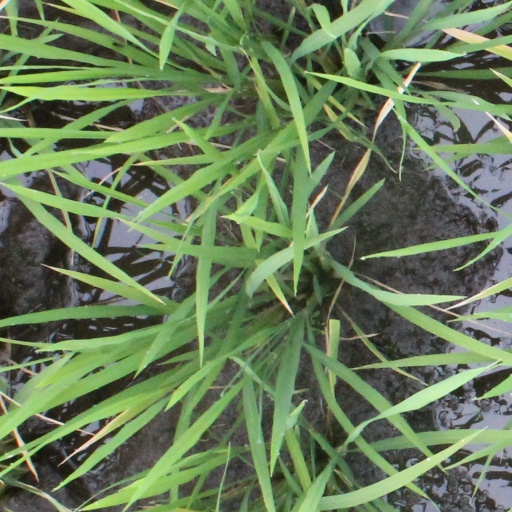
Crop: rice